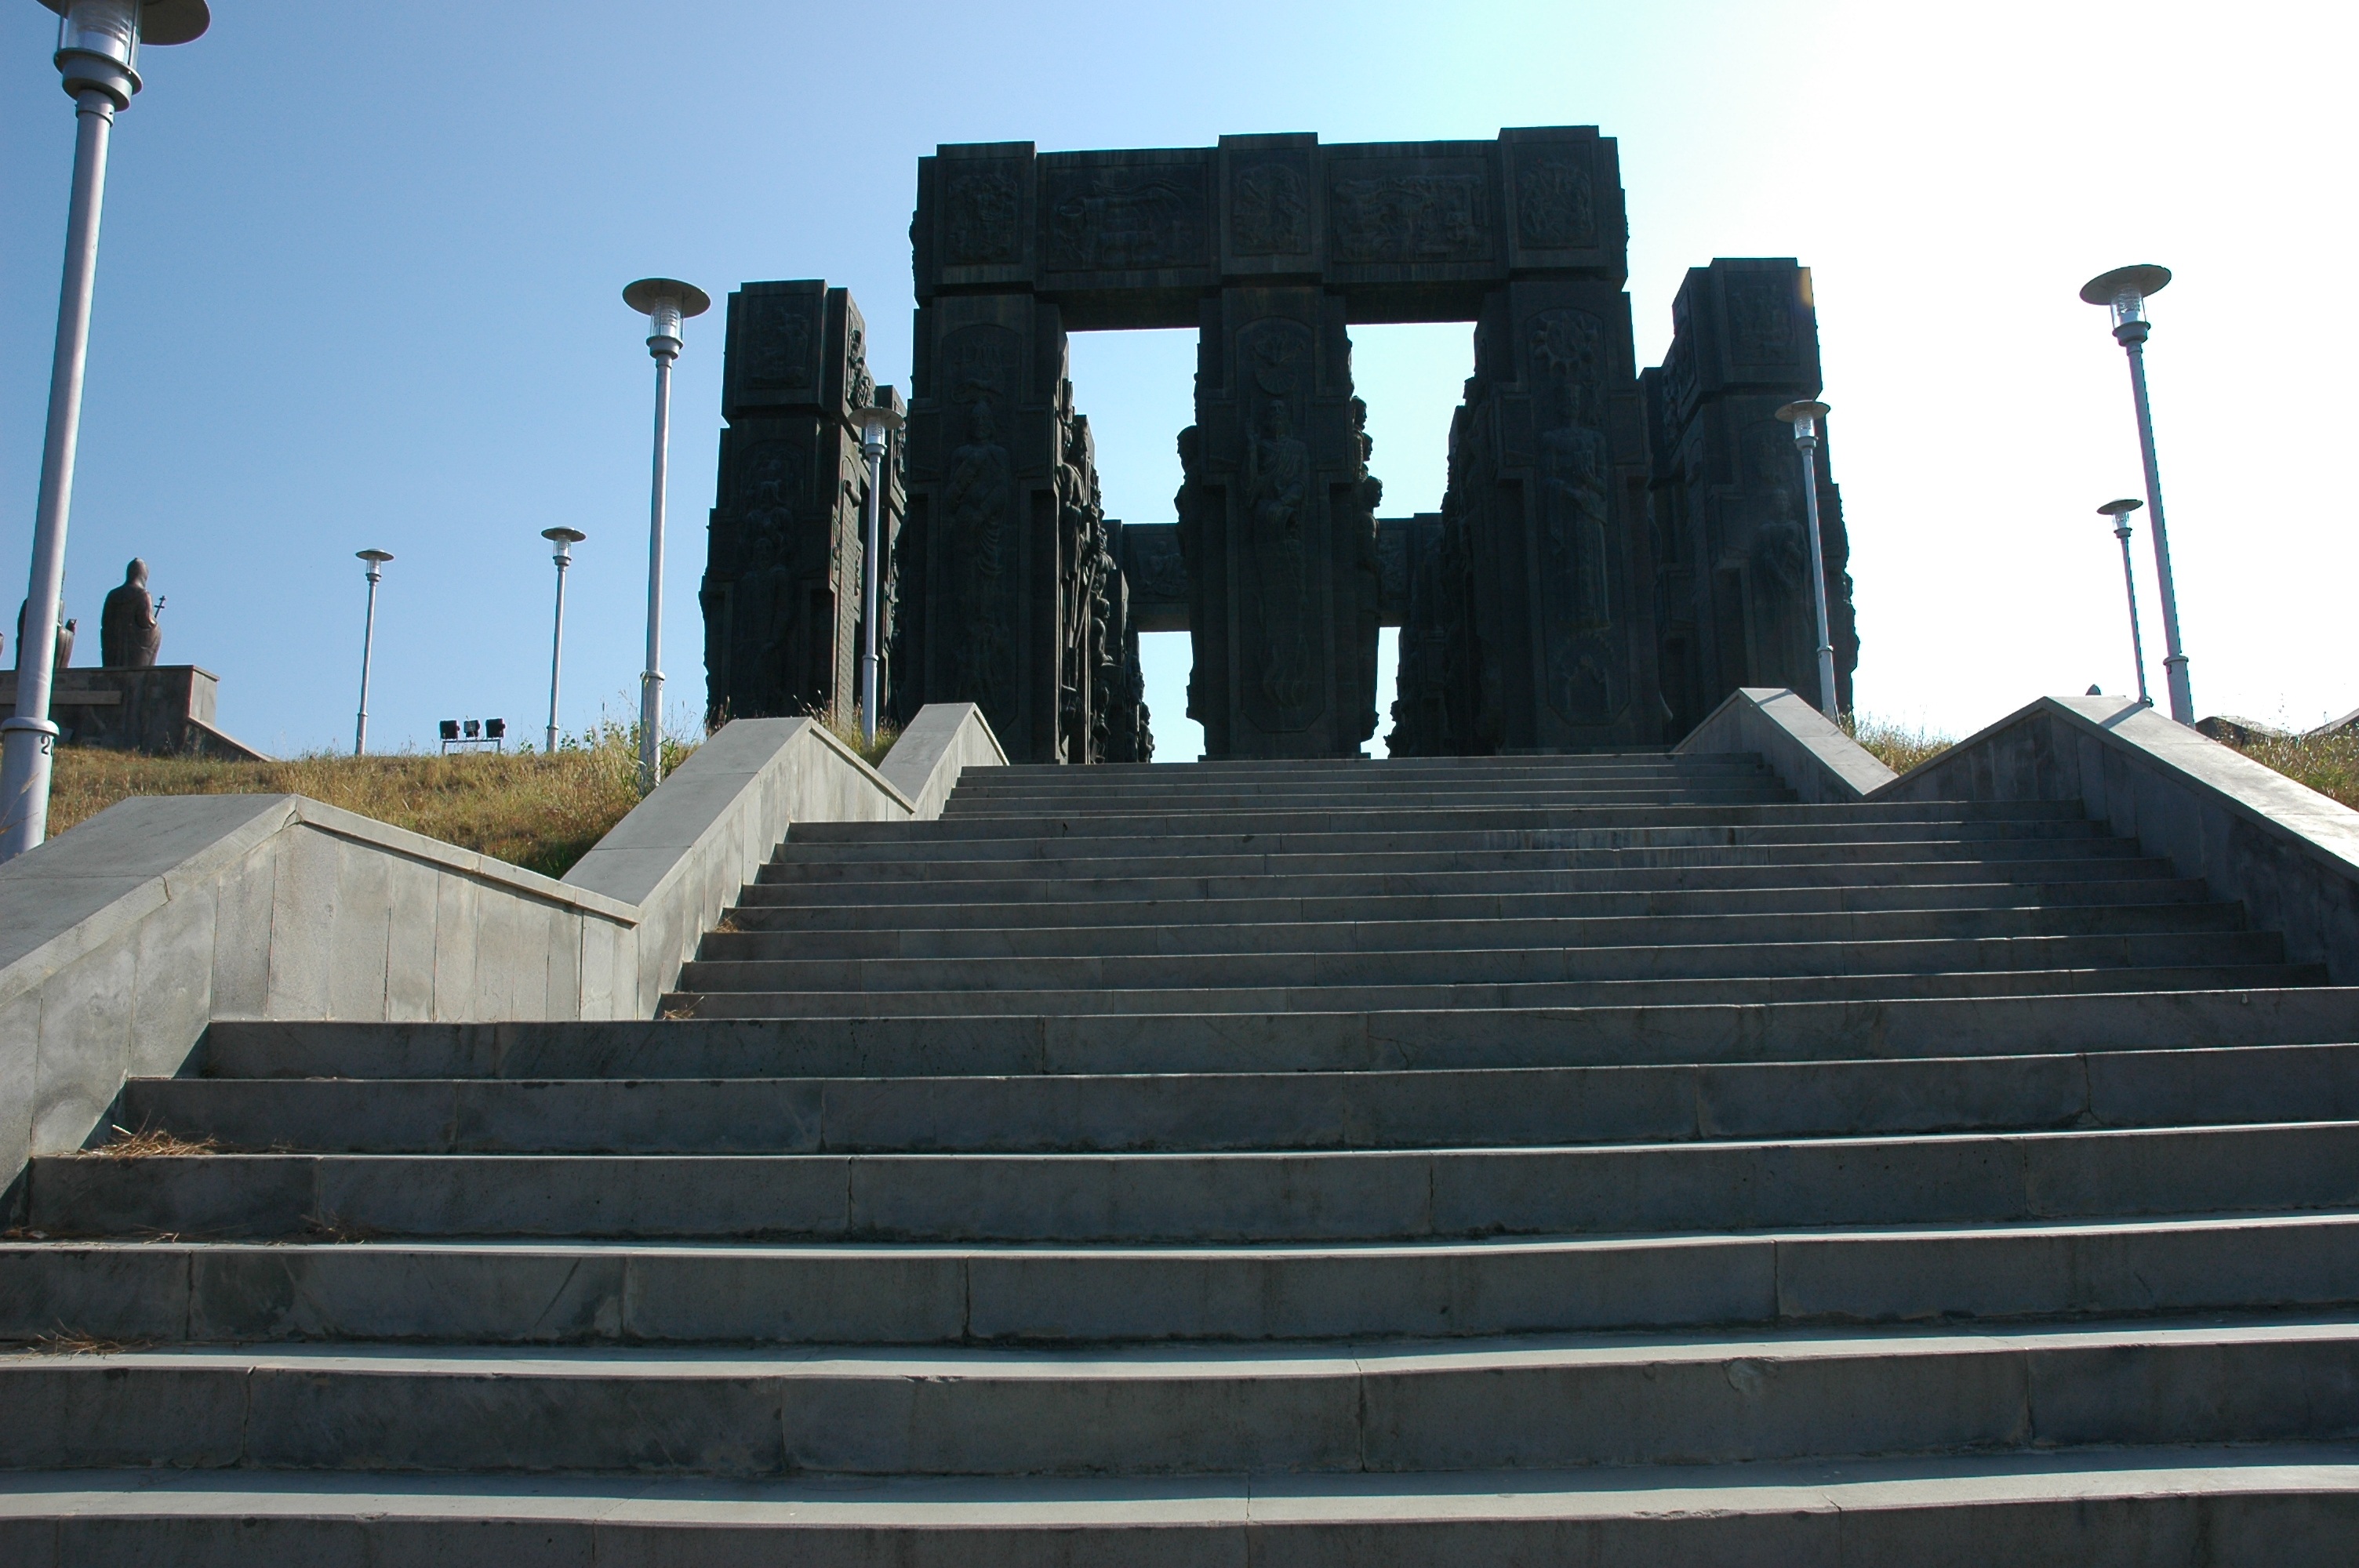
structure, roof, building, monument, column, landmark, memorial, georgia, outdoor structure